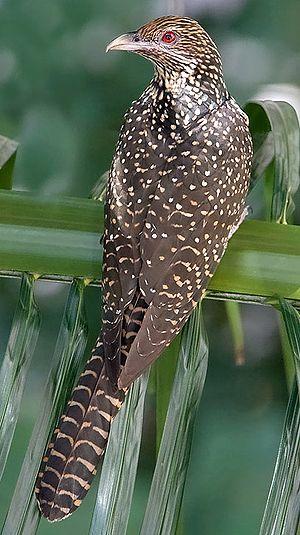
Le Coucou koël est une espèce d'oiseaux de la famille des cuculidés dénommé d'après son chant.
L'emblème de l'Inde est composé de trois lions sur un chapiteau orné d'une roue au centre, d'un buffle à droite et d'un cheval galopant à gauche.